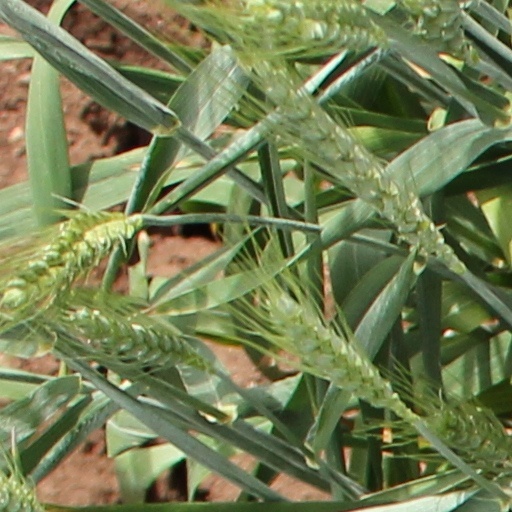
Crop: wheat